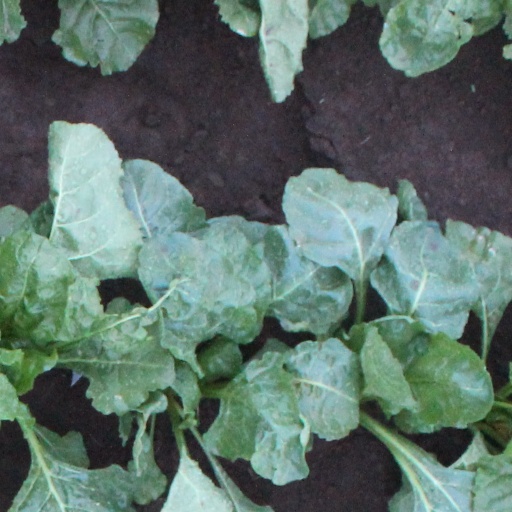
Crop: sugar beet